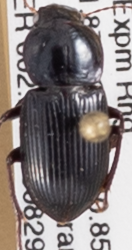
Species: Discoderus robustus
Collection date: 2018-08-29
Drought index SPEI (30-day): -0.25
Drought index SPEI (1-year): -1.69
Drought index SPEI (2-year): -1.45